Mathematical operators and symbols in Unicode

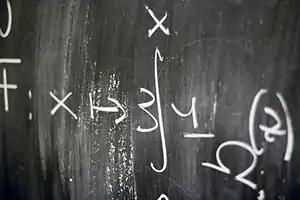
Blackboard at the Laurent Schwartz Center for Mathematics, École Polytechnique

The Unicode Standard encodes almost all standard characters used in mathematics.